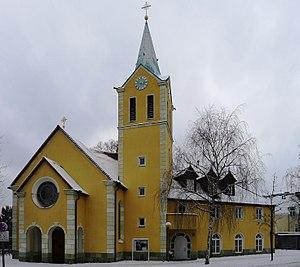
L'église Saint-Pierre est une église catholique située à Berlin-Wilmersdorf, sur la Dillenburger Straße. Cette église dédiée à saint Pierre appartient à la Fraternité sacerdotale Saint-Pie-X et le culte y est donc célébré en latin selon le missel romain de 1962.